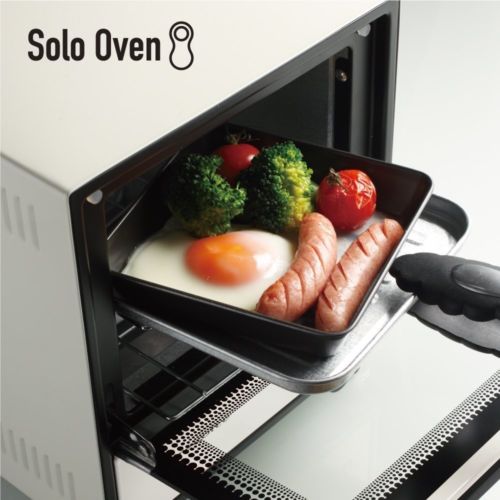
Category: toaster